Jiang Bo (figure skater)

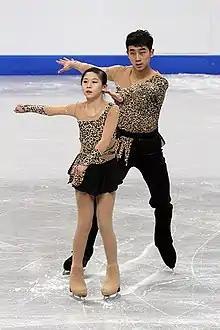

Jiang Bo (born in Qiqihar) is a Chinese male pair skater. He skates with partner Li Meiyi.